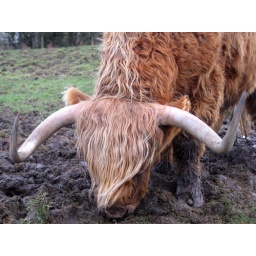
A highland cow in a field behind Gretna Green. Another thing I pass every day.